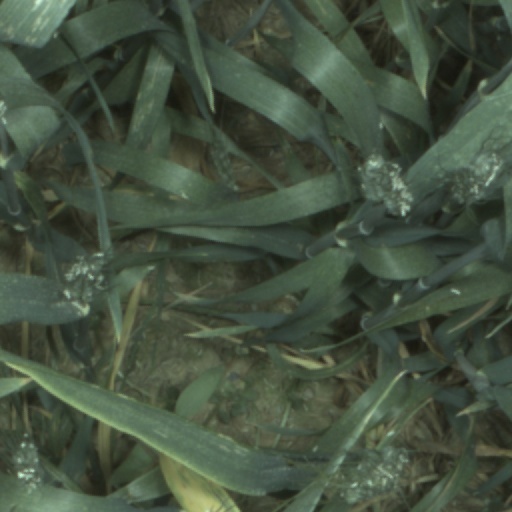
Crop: wheat